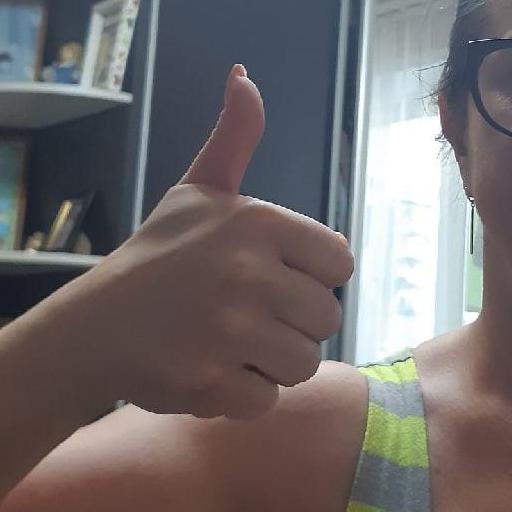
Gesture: like